Manteiga-da-terra

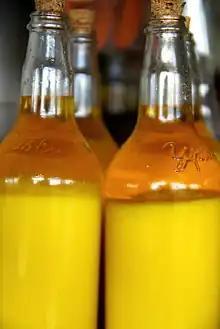
"Manteiga de garrafa" for sale in Tianguá (Ceará)

Manteiga-de-garrafa (butter-from-a-bottle) or manteiga-da-terra (butter of the land) are terms in northeastern Brazil to refer to a clarified butter product, similar to Indian "ghee". The product is also known as "manteiga de gado" (cattle butter) and "manteiga de cozinha" (kitchen butter).